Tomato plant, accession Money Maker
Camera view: horizontal (90 deg, fisheye); turntable rotation: 270 degrees
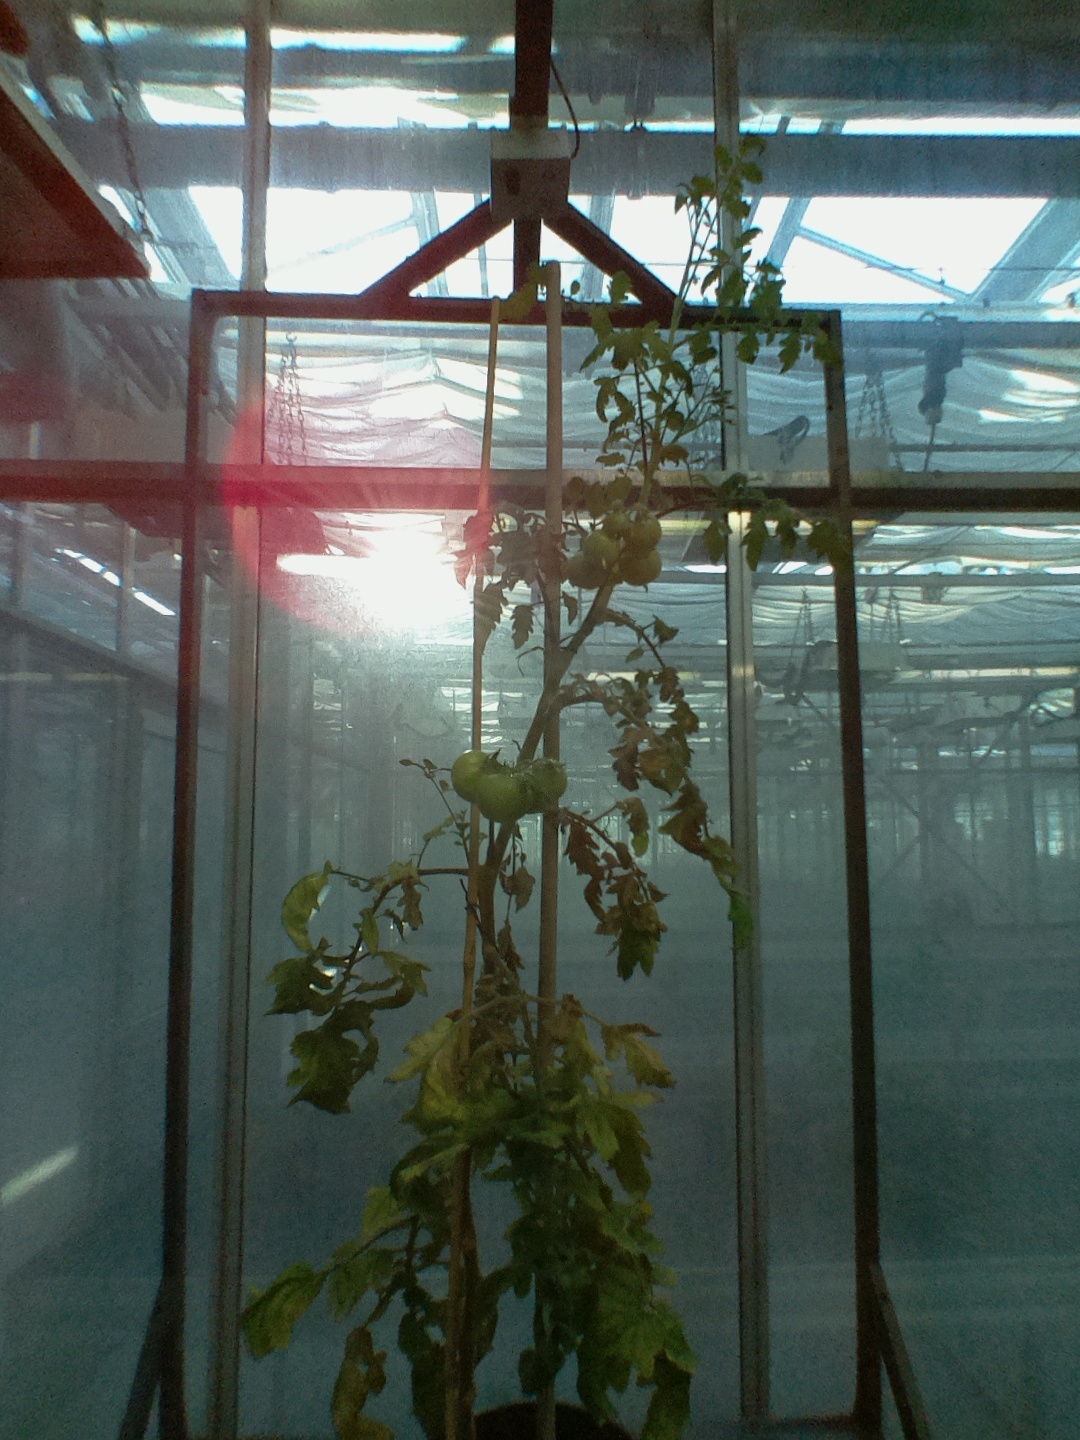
BBCH growth stage 79: 90% -100% of final fruit size